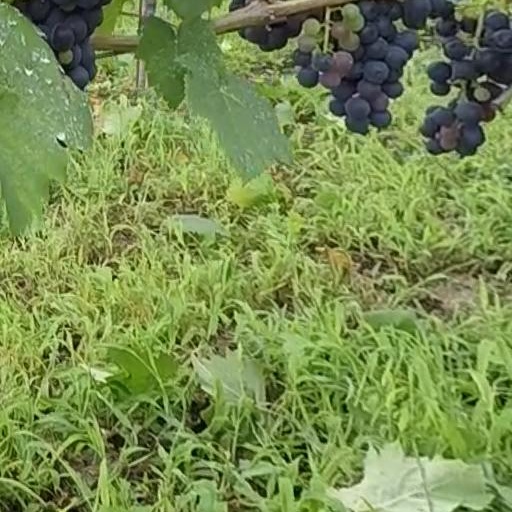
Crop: grape